Third oath of office ceremony of Narendra Modi

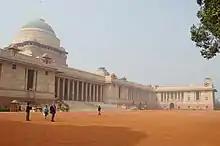
Forecourt of Rashtrapati Bhavan, the venue for Swearing-in ceremony.

BJP-led NDA won a majority in the lower house Lok Sabha after the 2024 Indian general election, winning 293 out of the 543 seats in Lok Sabha. After being elected as the Leader of the House in Lok Sabha and prime minister candidate by the NDA parliamentary board on 7 June, Narendra Modi was invited by the President of India Droupadi Murmu to form the government along with his council of ministers.